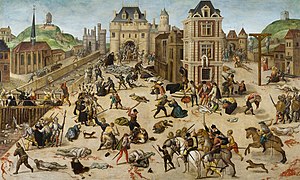
Bartholomæusnatten
Maleri af François Dubois, en huguenot-maler født cirka 1529 i Amiens, som slog sig ned i Schweiz. Selvom Dubois ikke overværede massakren, viser han her Colignys lig, der hænger ud af et vindue til højre. I baggrunden til venstre ses Katharine de Medici, som kommer fra Louvre for at se resultatet af massakren.
Bartholomæusnatten er betegnelsen for den massakre på huguenotterne, der foregik i Paris natten mellem 24. og 25. august 1572.